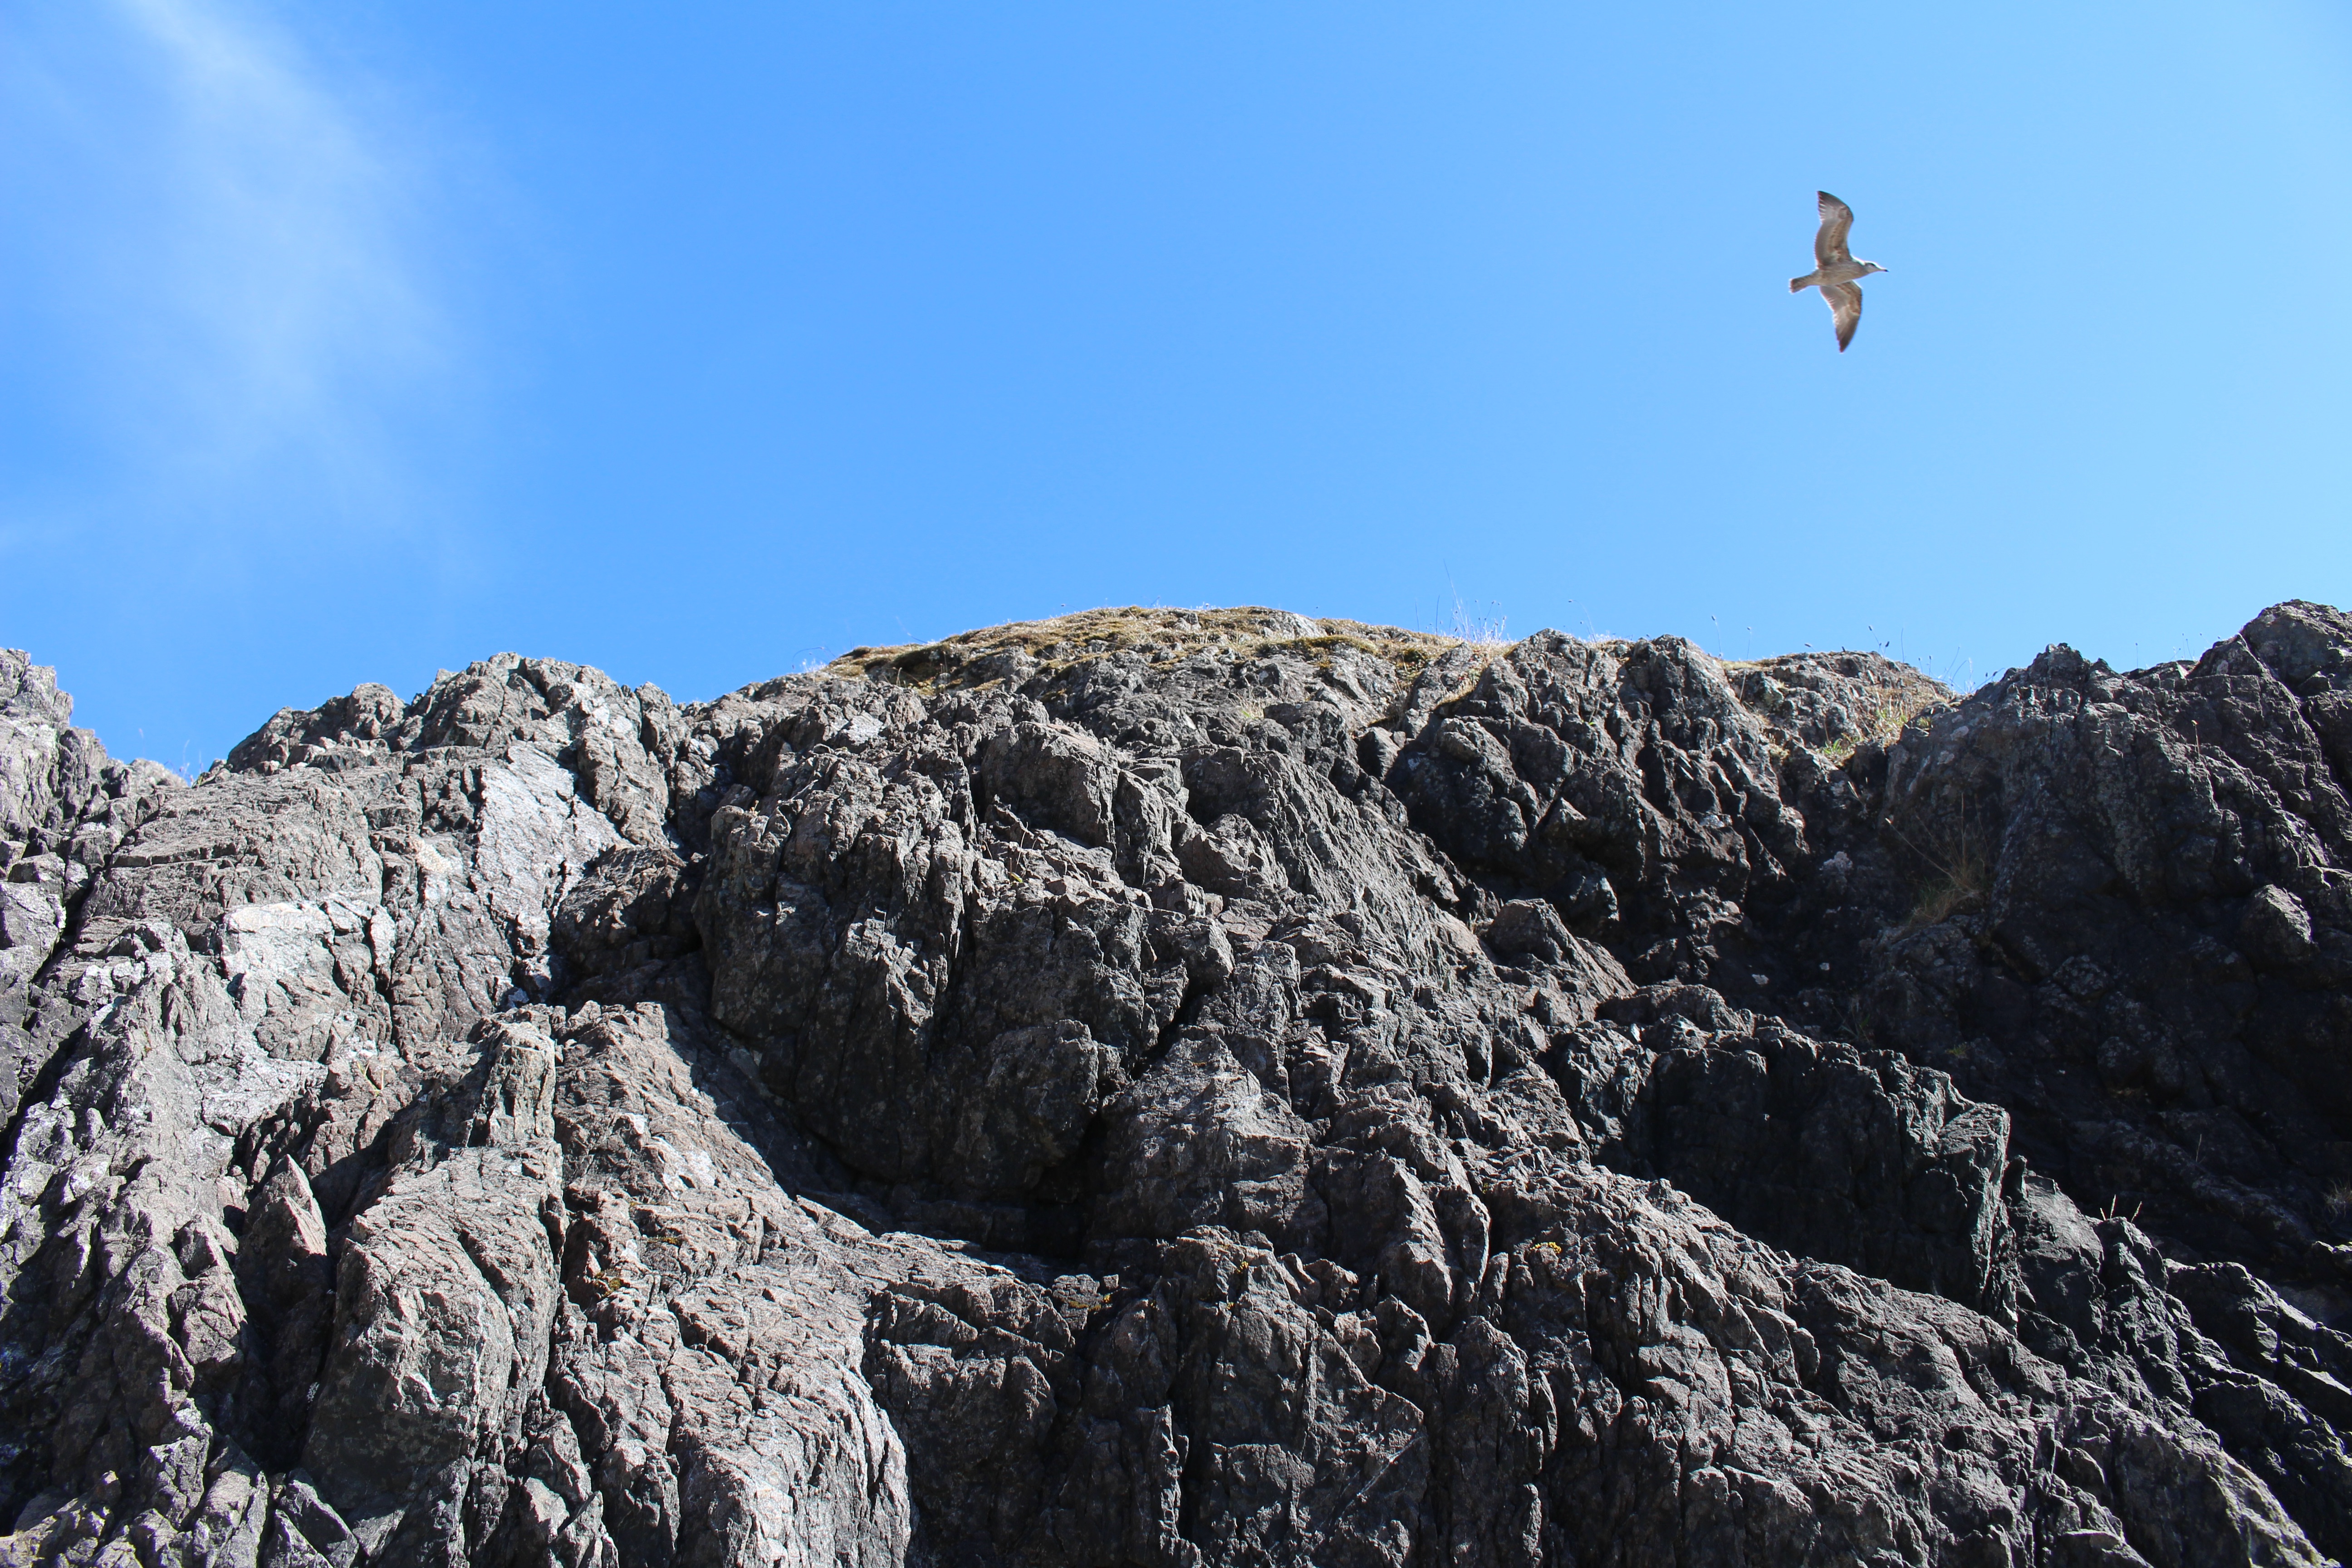
nature, rock, wilderness, walking, mountain, snow, adventure, mountain range, cliff, extreme sport, terrain, ridge, summit, mountaineering, geology, alps, landform, mountainous landforms